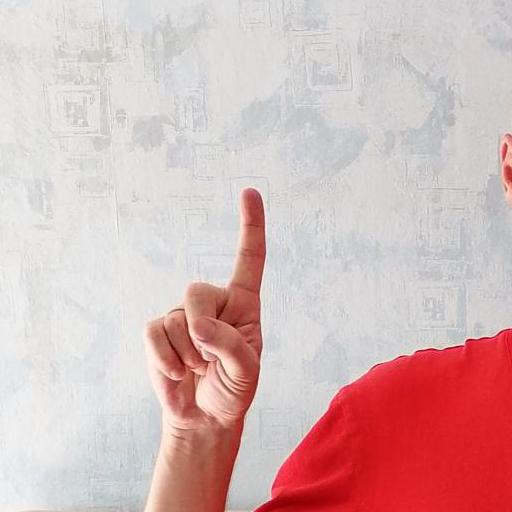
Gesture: one